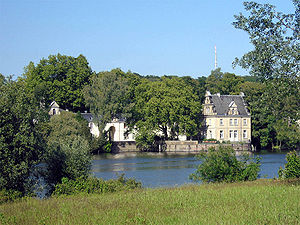
Jagtslot / Eksempler på jagtslotte i Europa
Et Jagtslot er et slot, som er placeret i en dyrepark eller et jagtområde, f.eks. i en skov, mark eller ved en sø. Jagtslottet var primært beregnet til indkvartering for en konge, fyrste, herremand og hans følge, når man var på jagt i området.